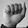
ASL letter: A